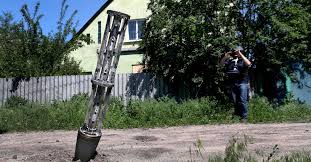
Label: Self Propelled Artillery